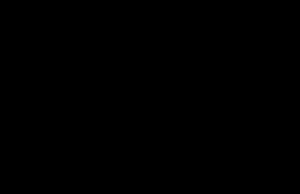
Chez les animaux, le comportement de reproduction correspond à l'ensemble des séquences motrices qui sont exécutées pour mettre en contact les gamètes du mâle avec ceux de la femelle, ce qui permet la fécondation et la reproduction de l'espèce.
Les stéroïdes anabolisants, également connus sous le nom de stéroïdes androgéniques anabolisants ou SAA, sont une classe d'hormones stéroïdiennes liée à une hormone naturelle humaine : la testostérone. Ils augmentent la synthèse des protéines dans les cellules, entraînant une augmentation de tissus cellulaires, en particulier dans les muscles.